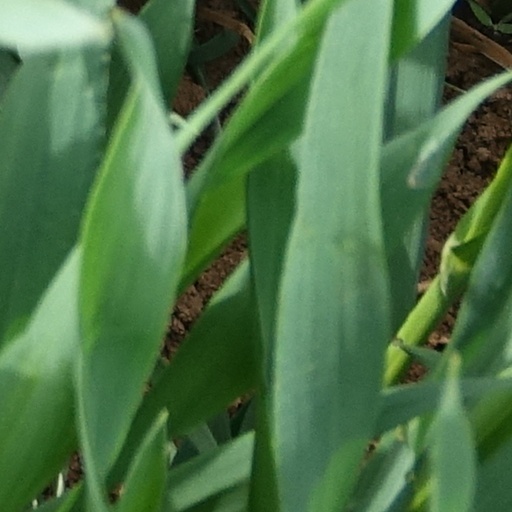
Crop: wheat